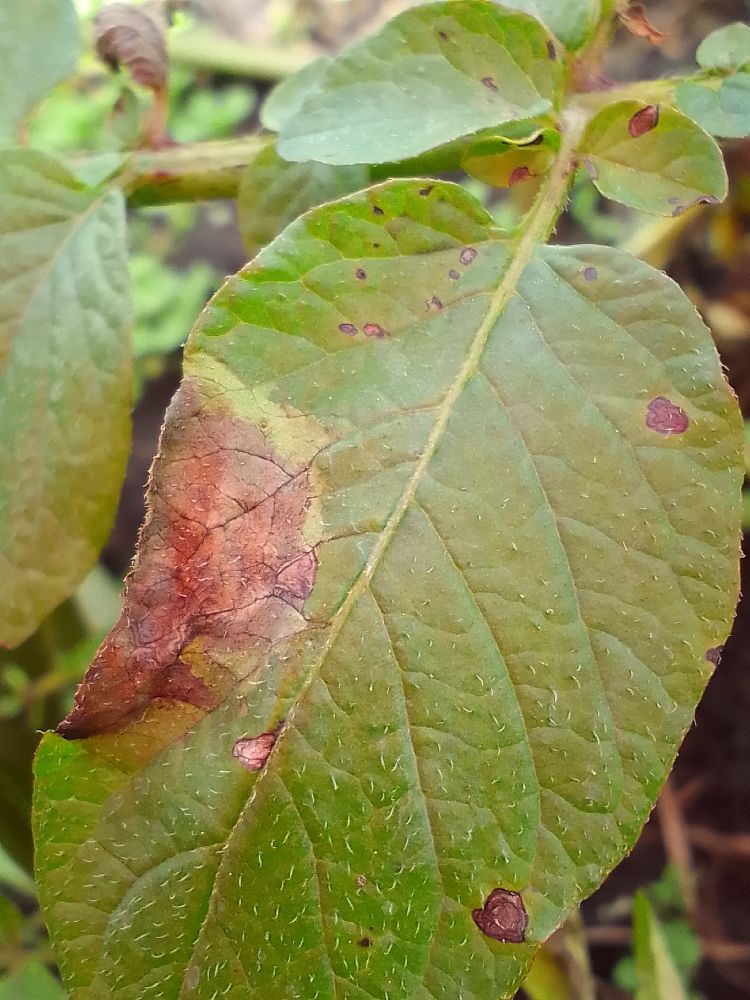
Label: Late blight